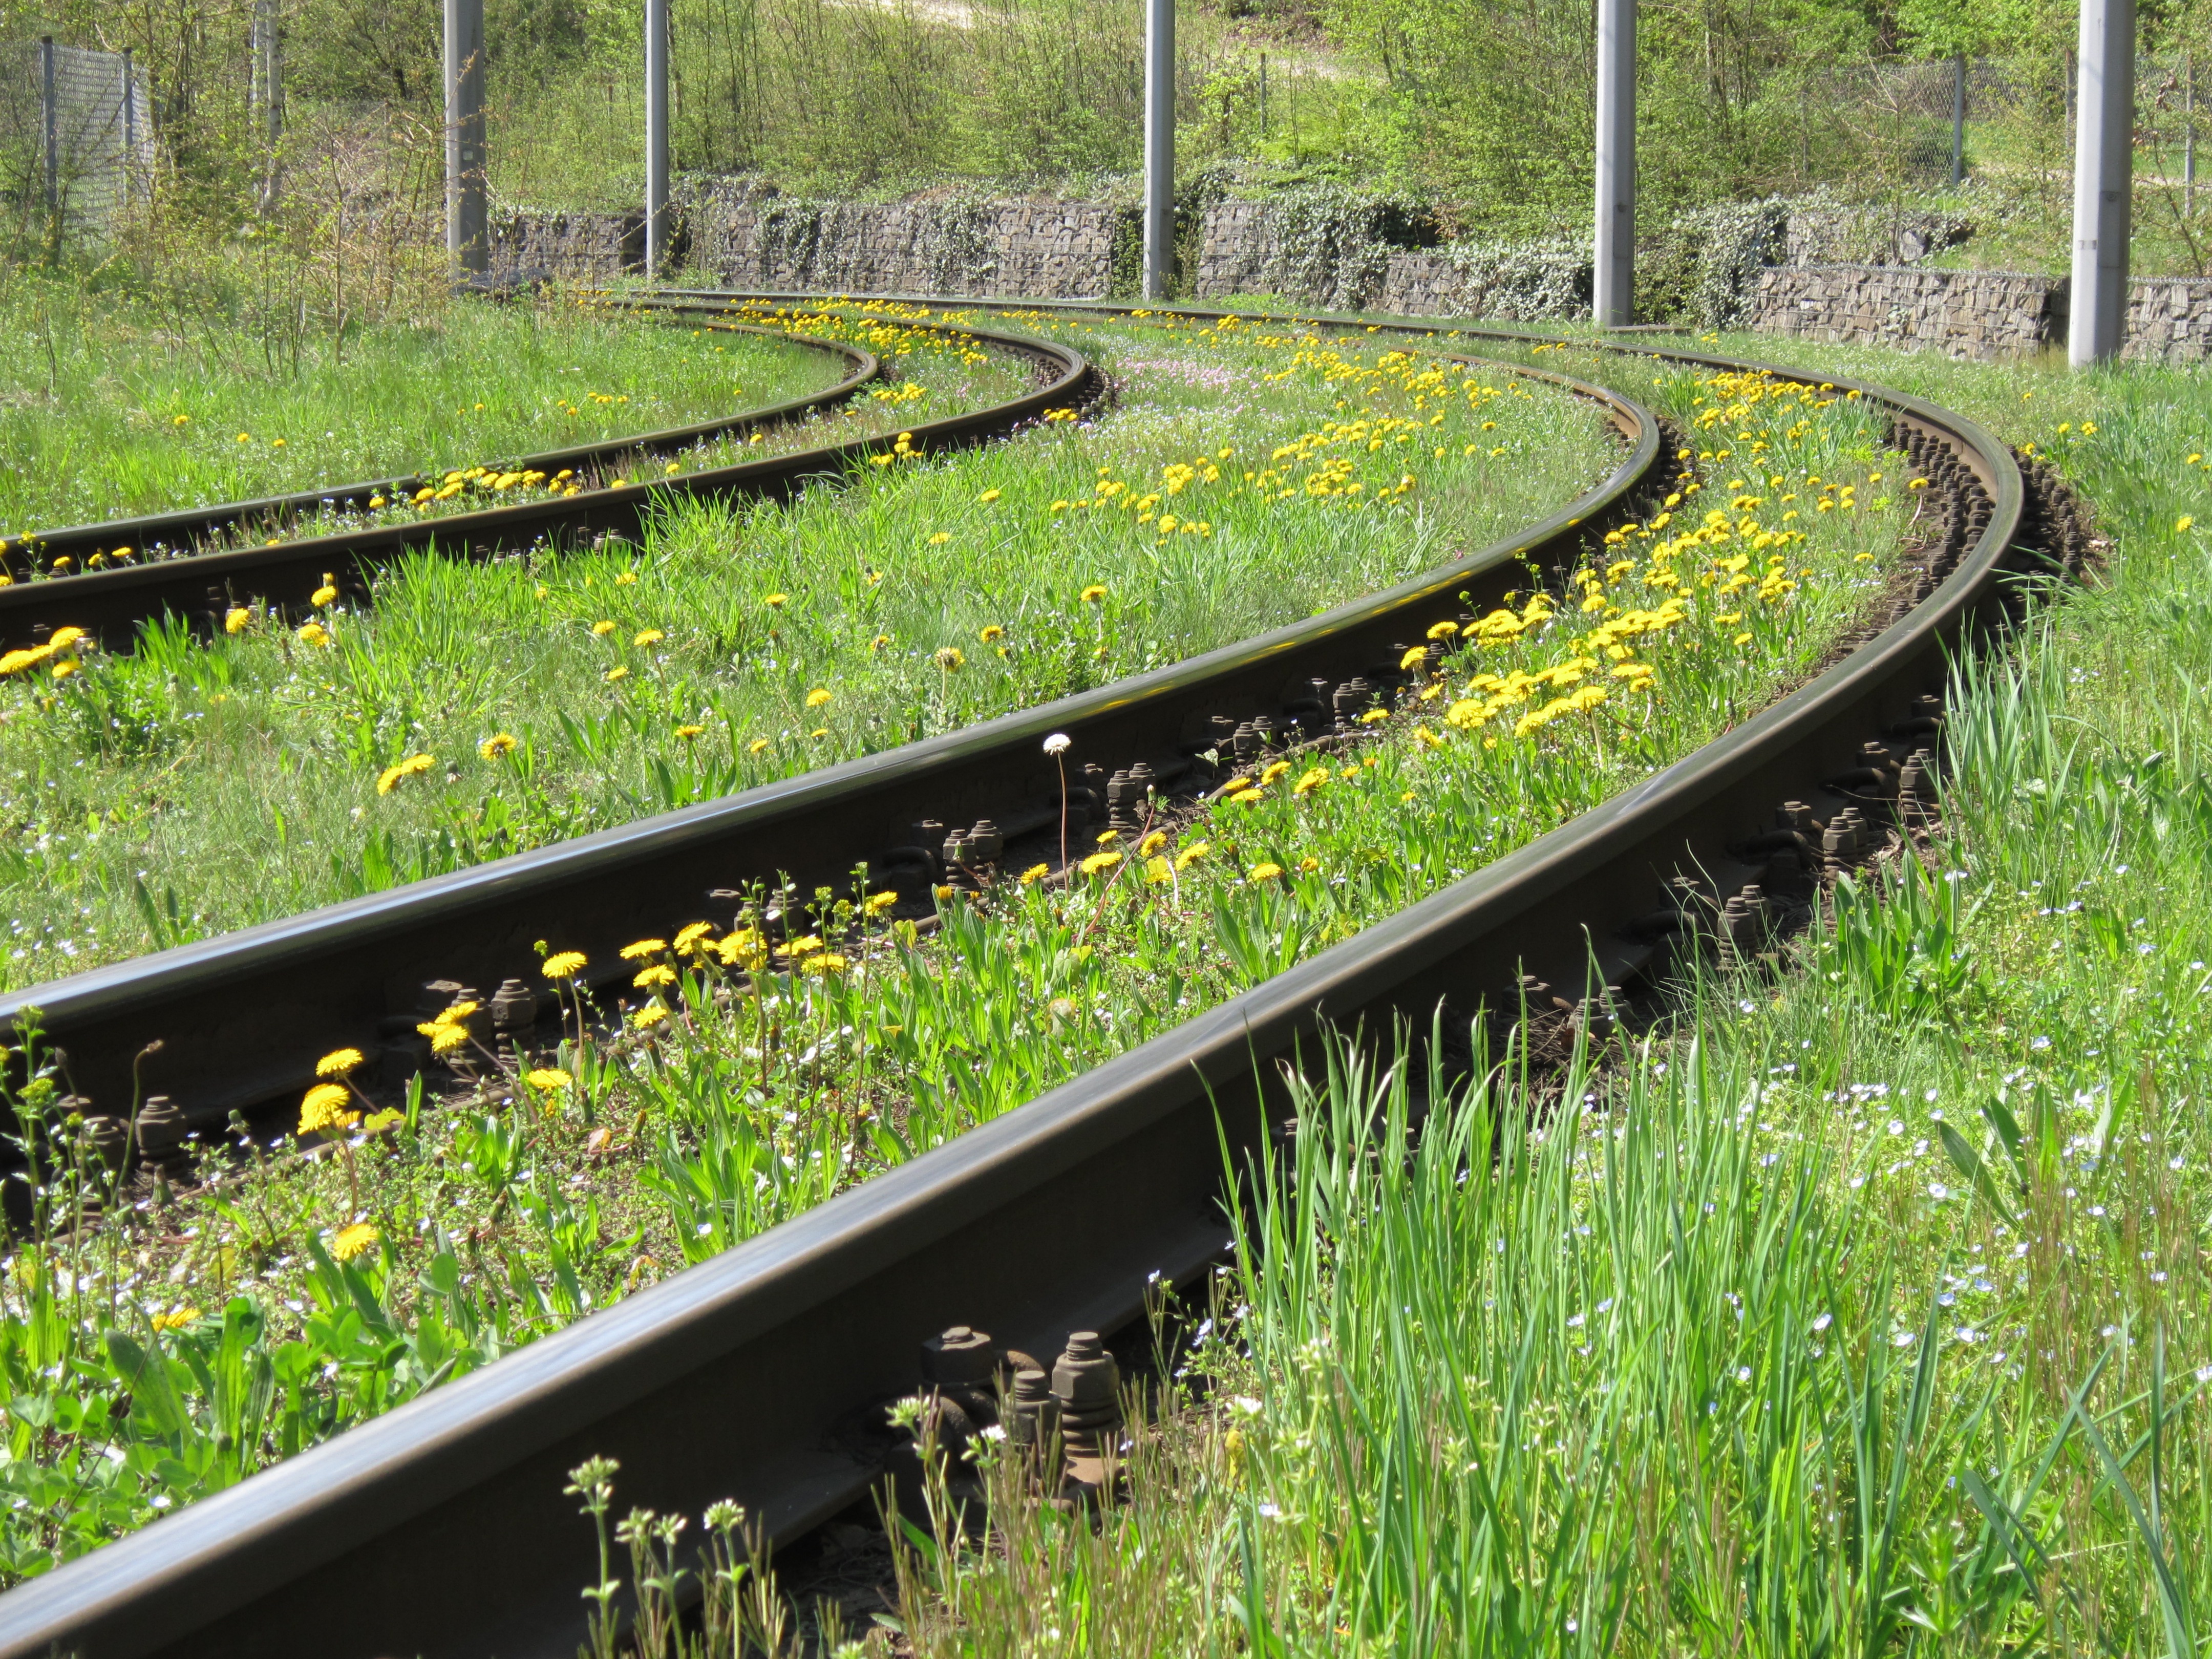
landscape, nature, grass, track, railway, field, meadow, flower, transport, spring, green, curve, soil, garden, flowers, railroad track, seemed, rail transport, rail traffic, track bed, railway rails, rolling stock